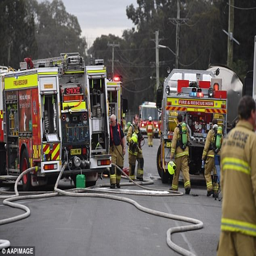
firefighters are pictured outside of the factory on late monday morning